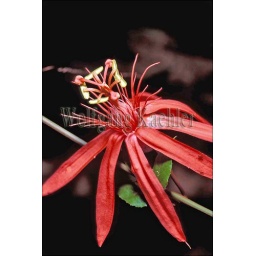
Ecuador, amazon basin, near coca, rain forest, passion fruit flower